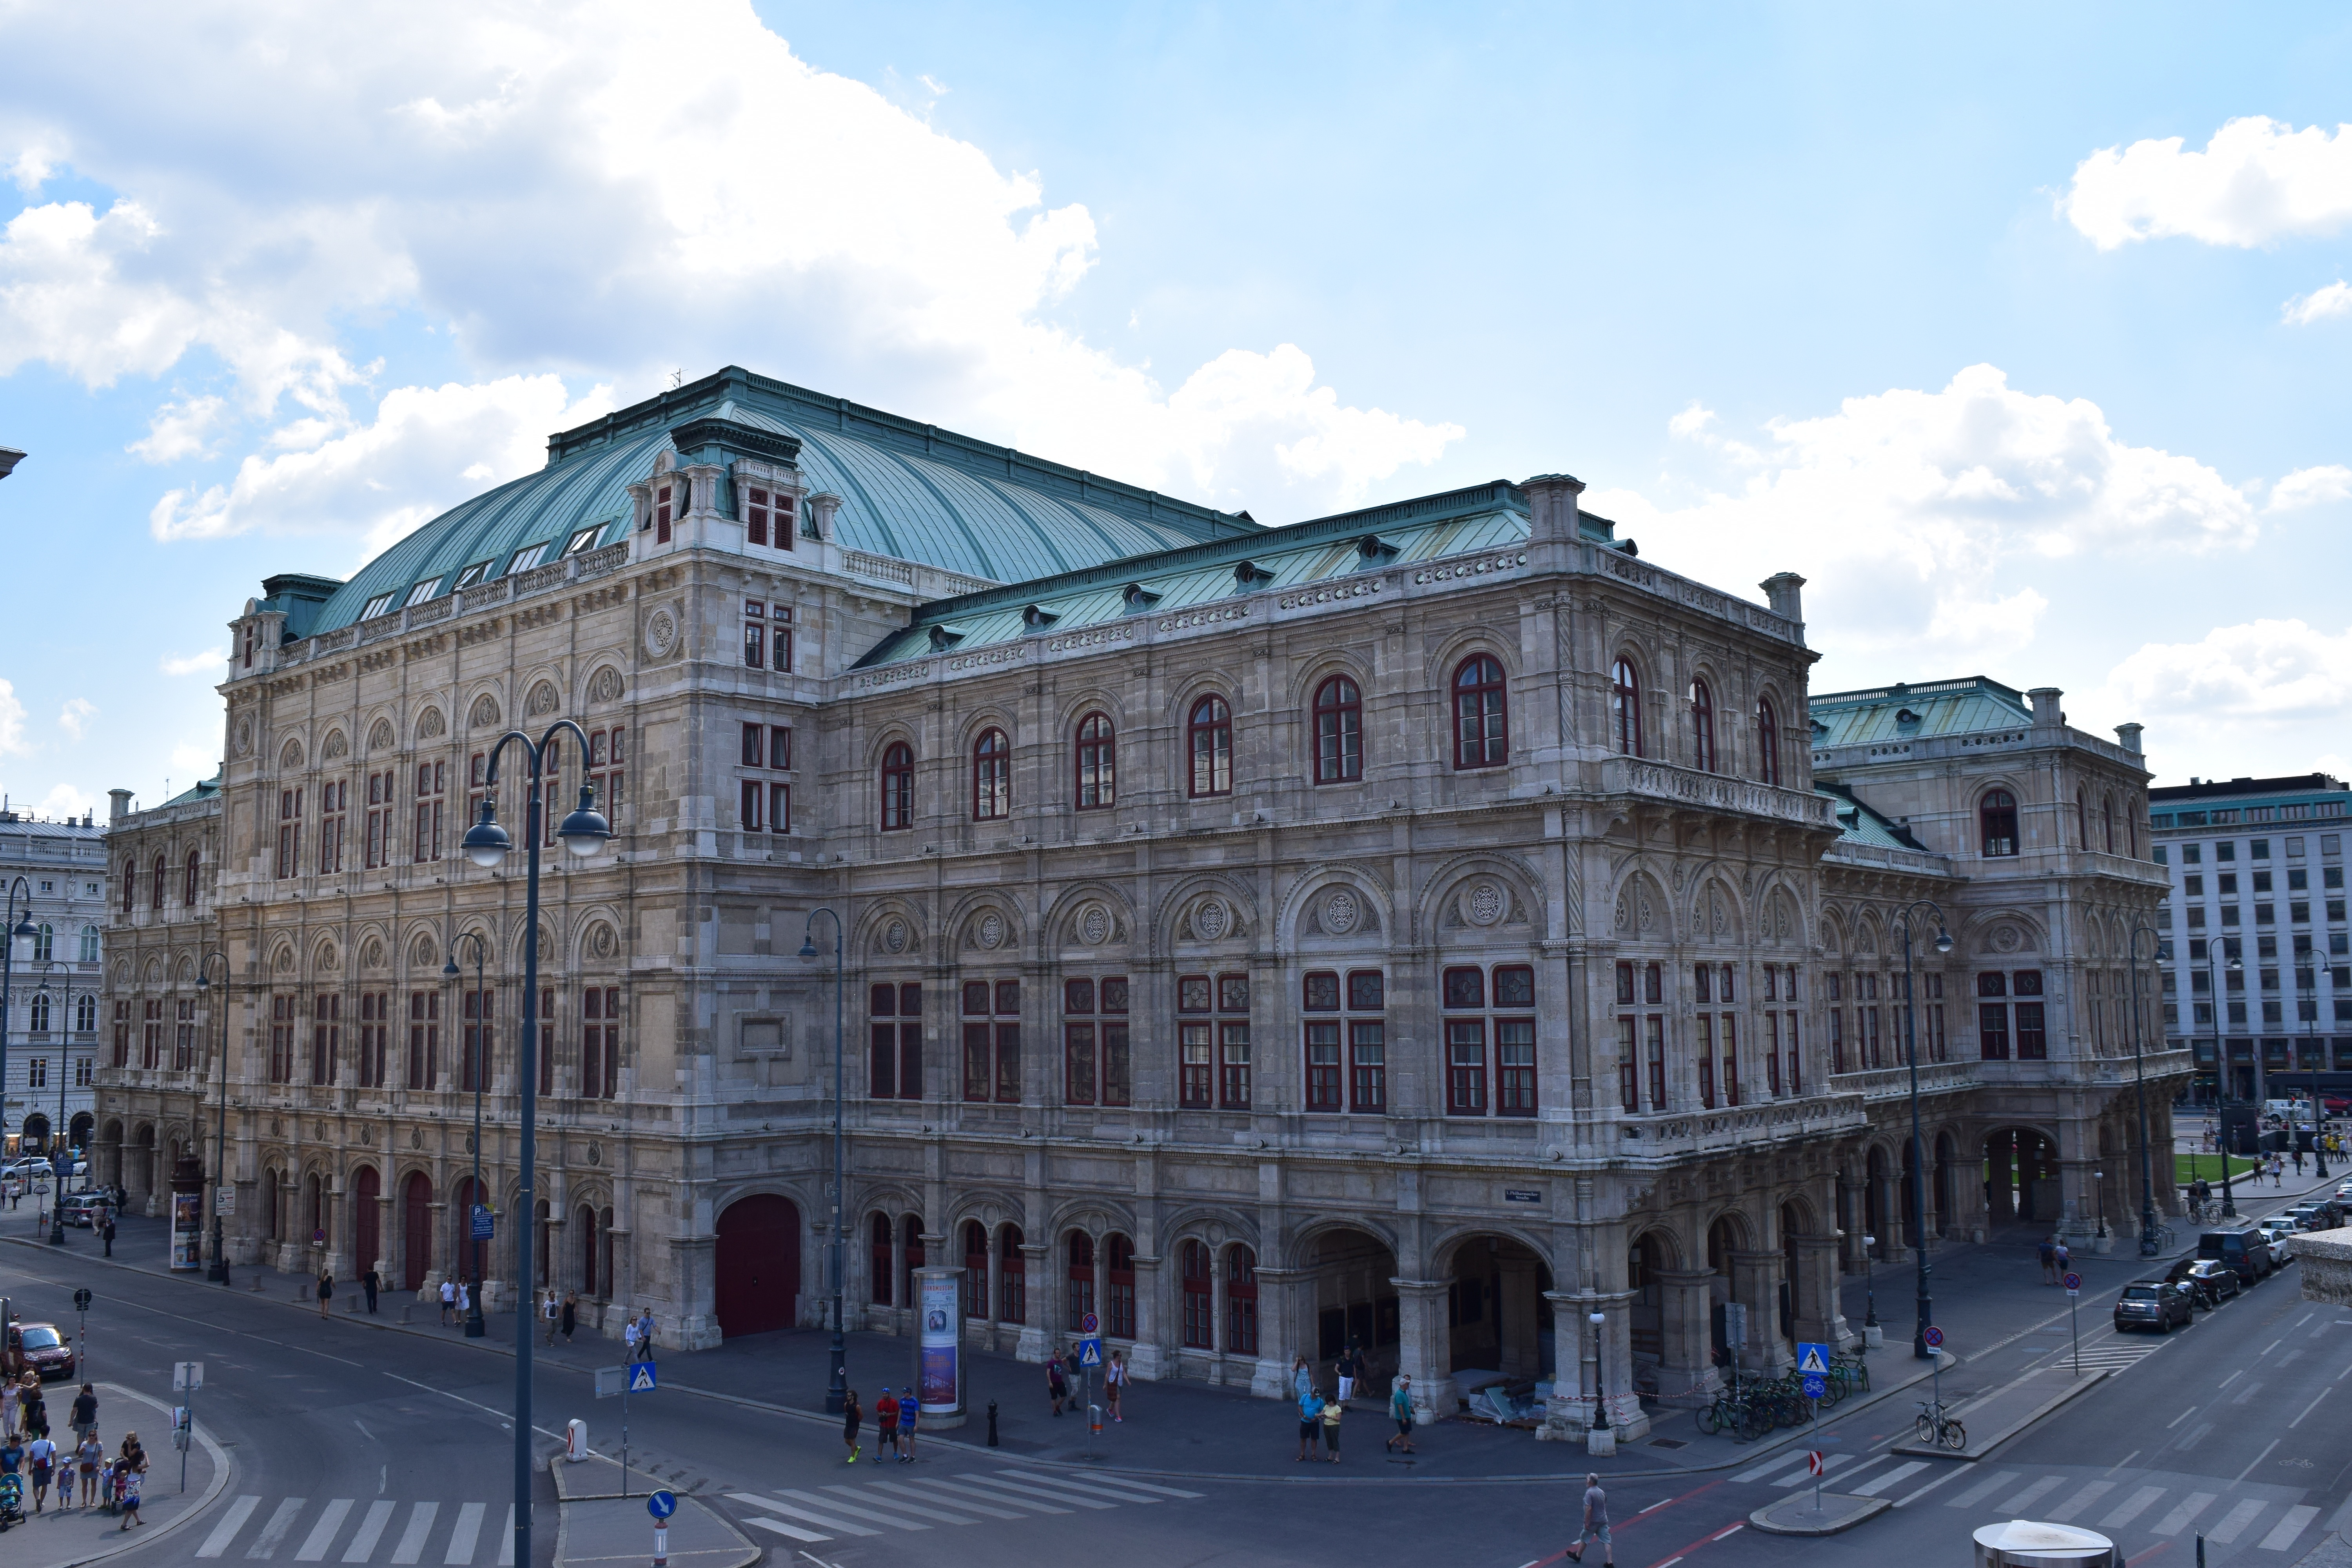
architecture, town, palace, city, cityscape, downtown, plaza, landmark, facade, town square, estate, neighbourhood, urban area, human settlement